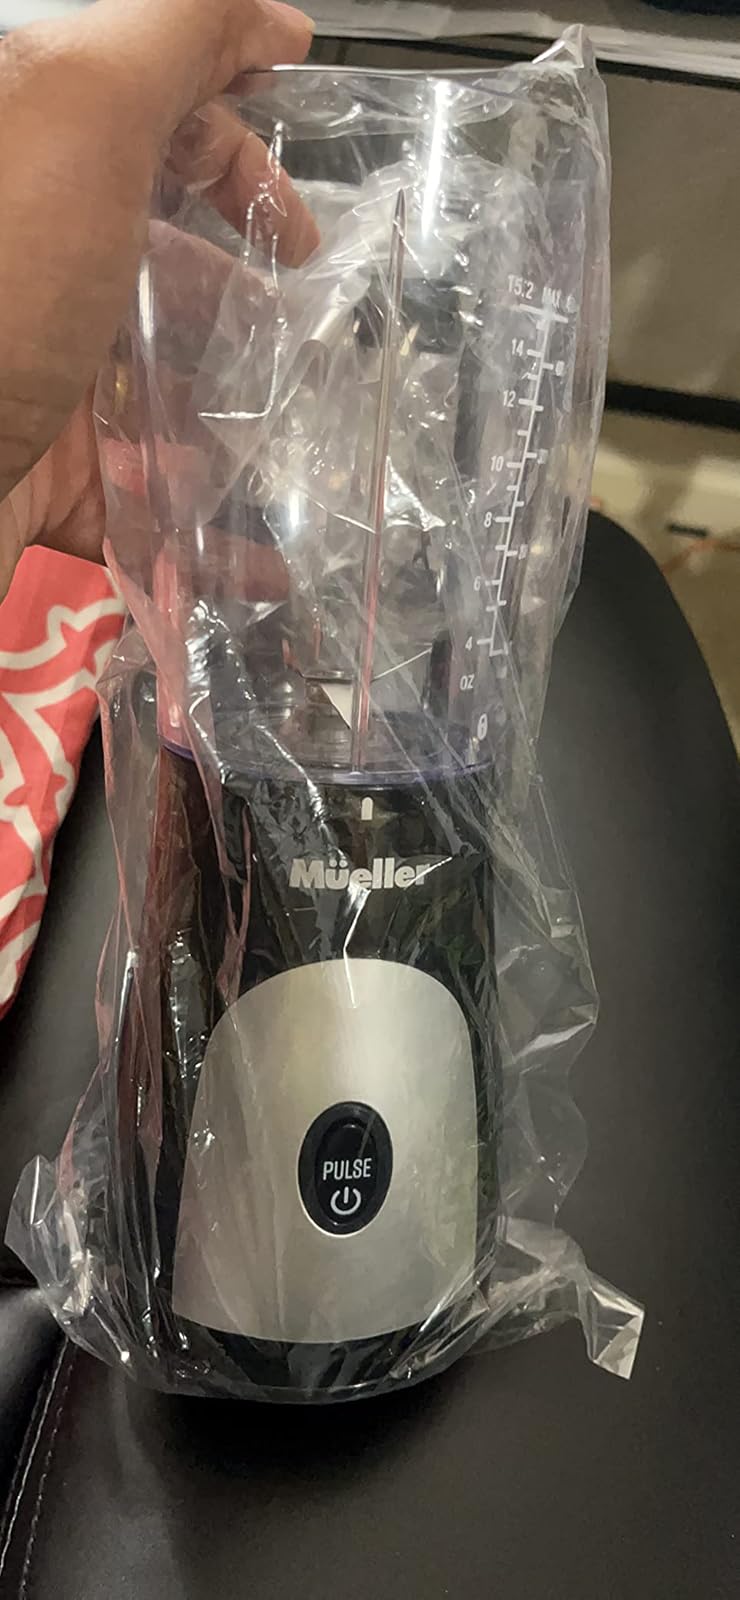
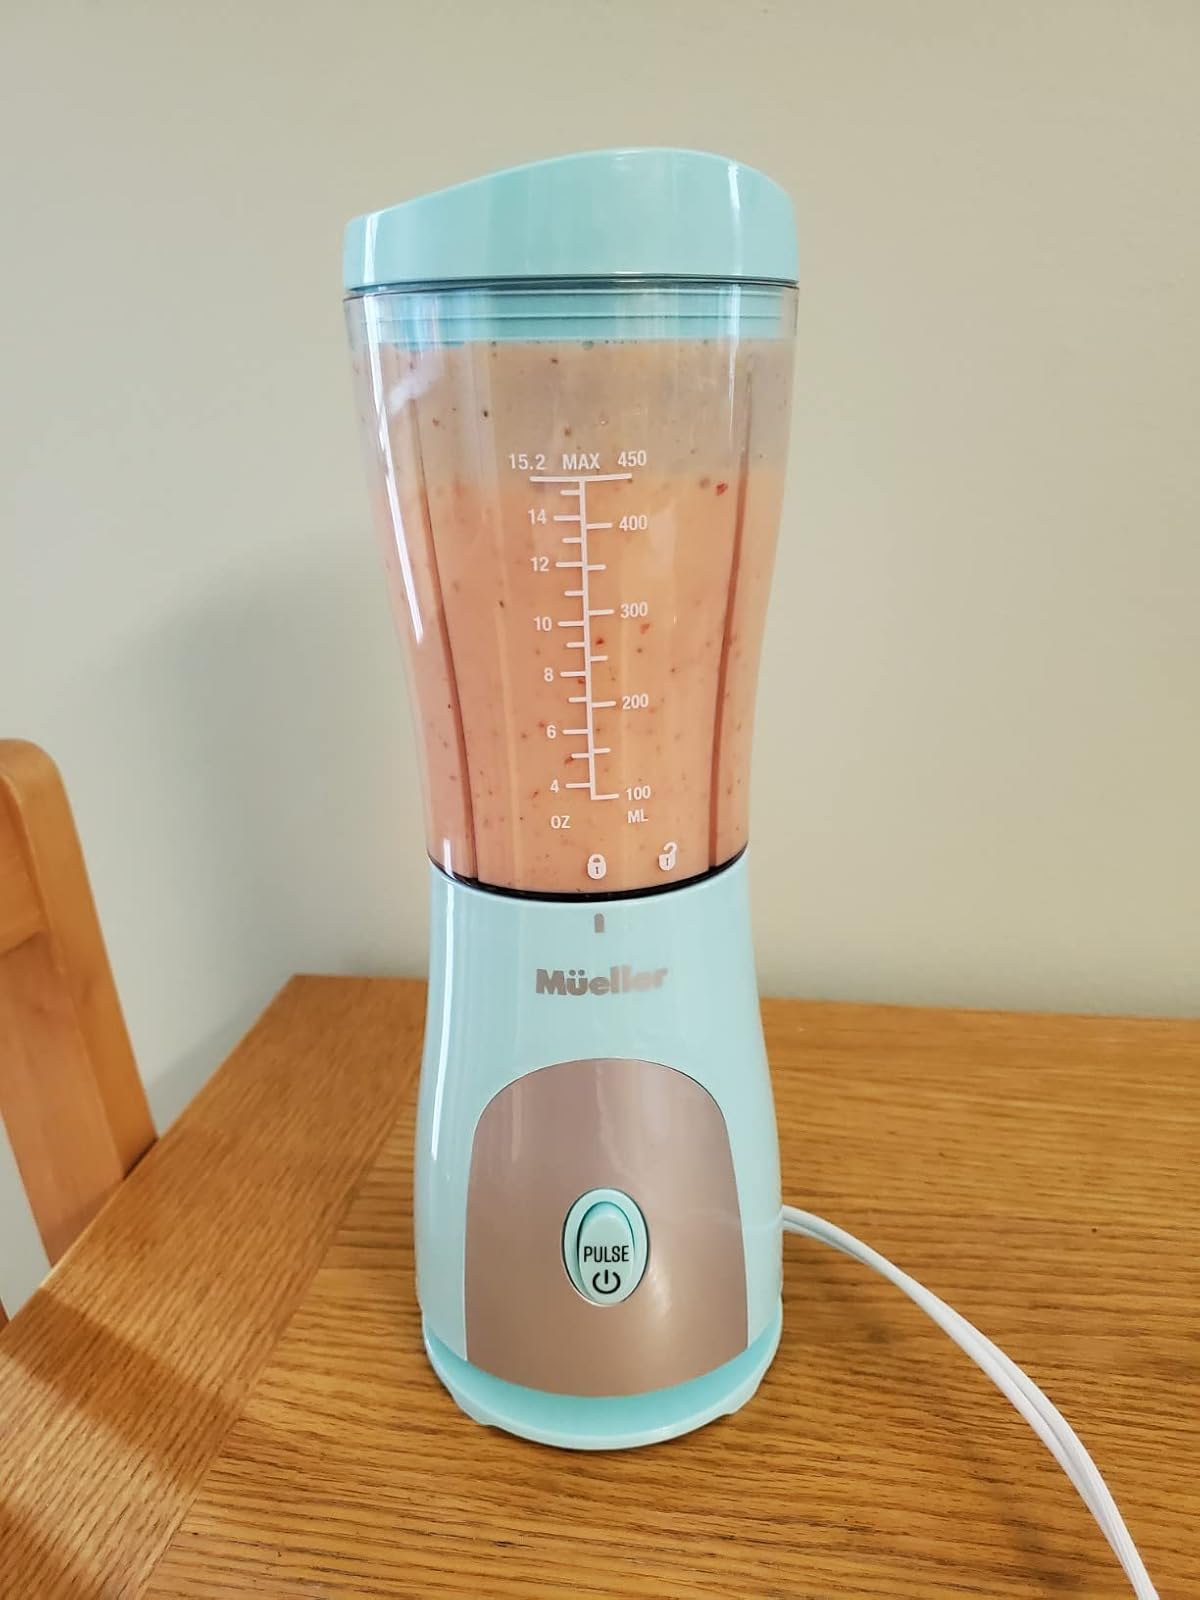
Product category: items_blender
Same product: no